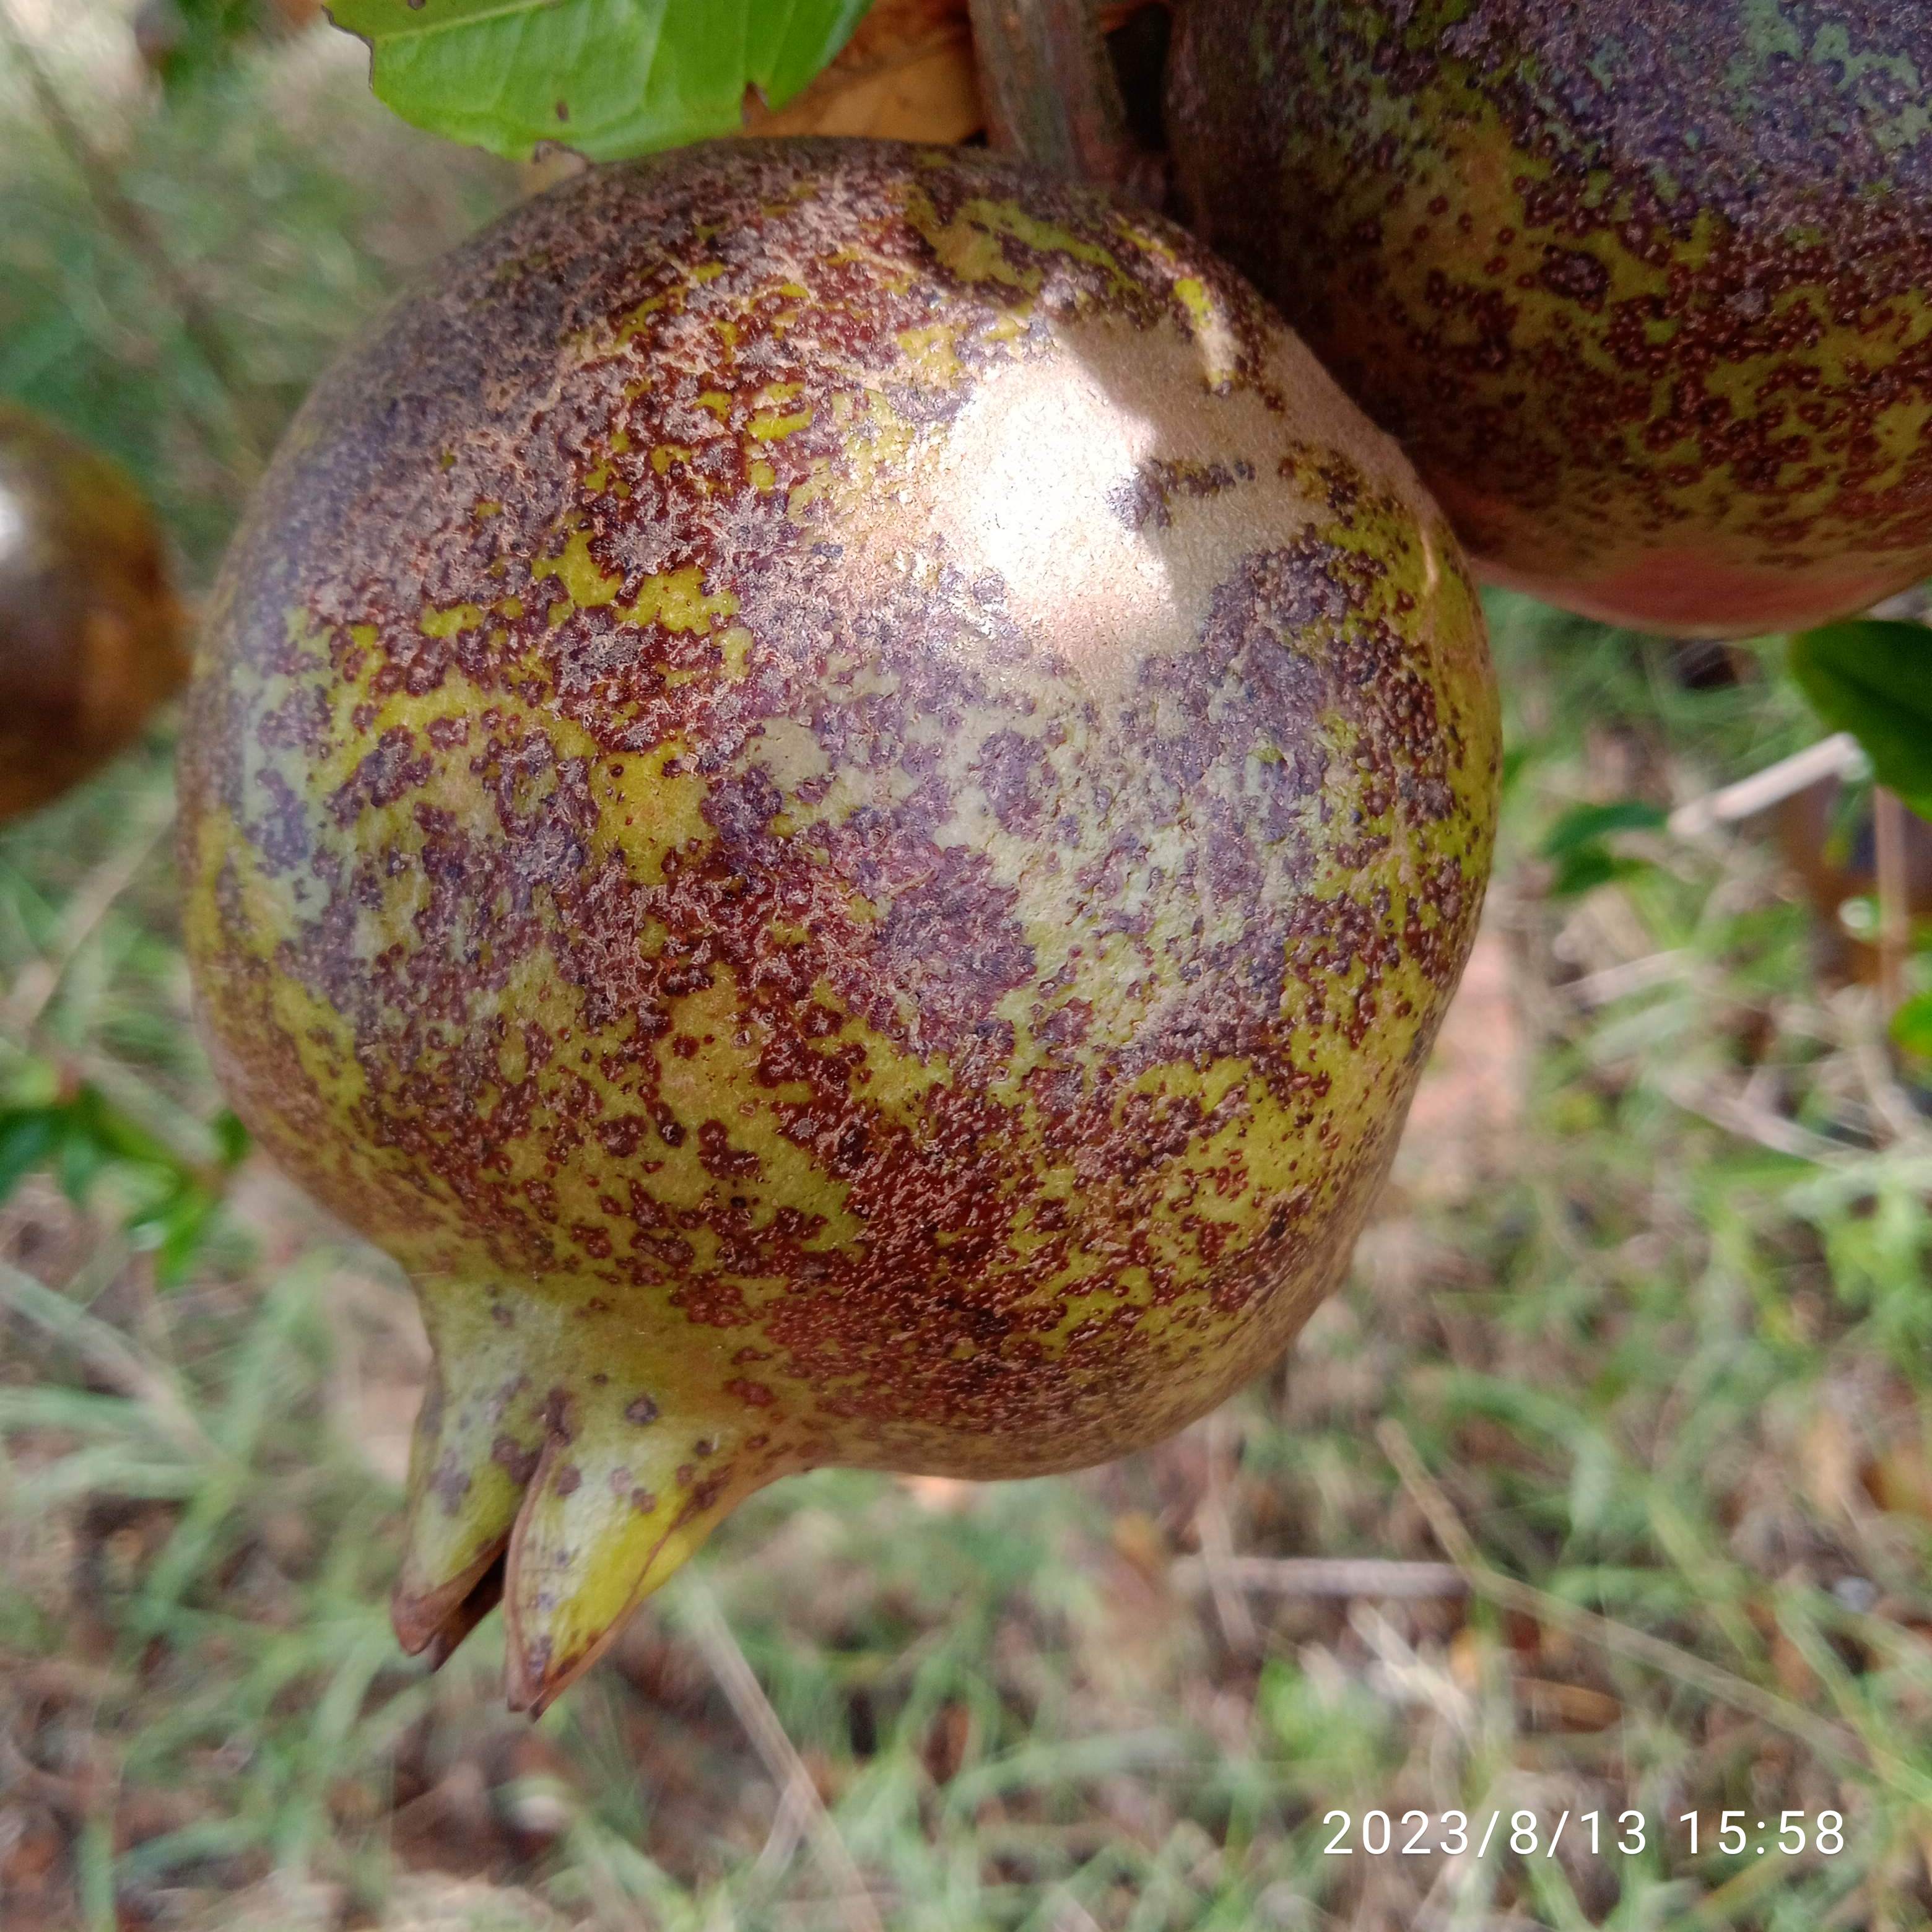
Label: Cercospora